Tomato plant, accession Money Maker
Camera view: horizontal (90 deg, fisheye); turntable rotation: 120 degrees
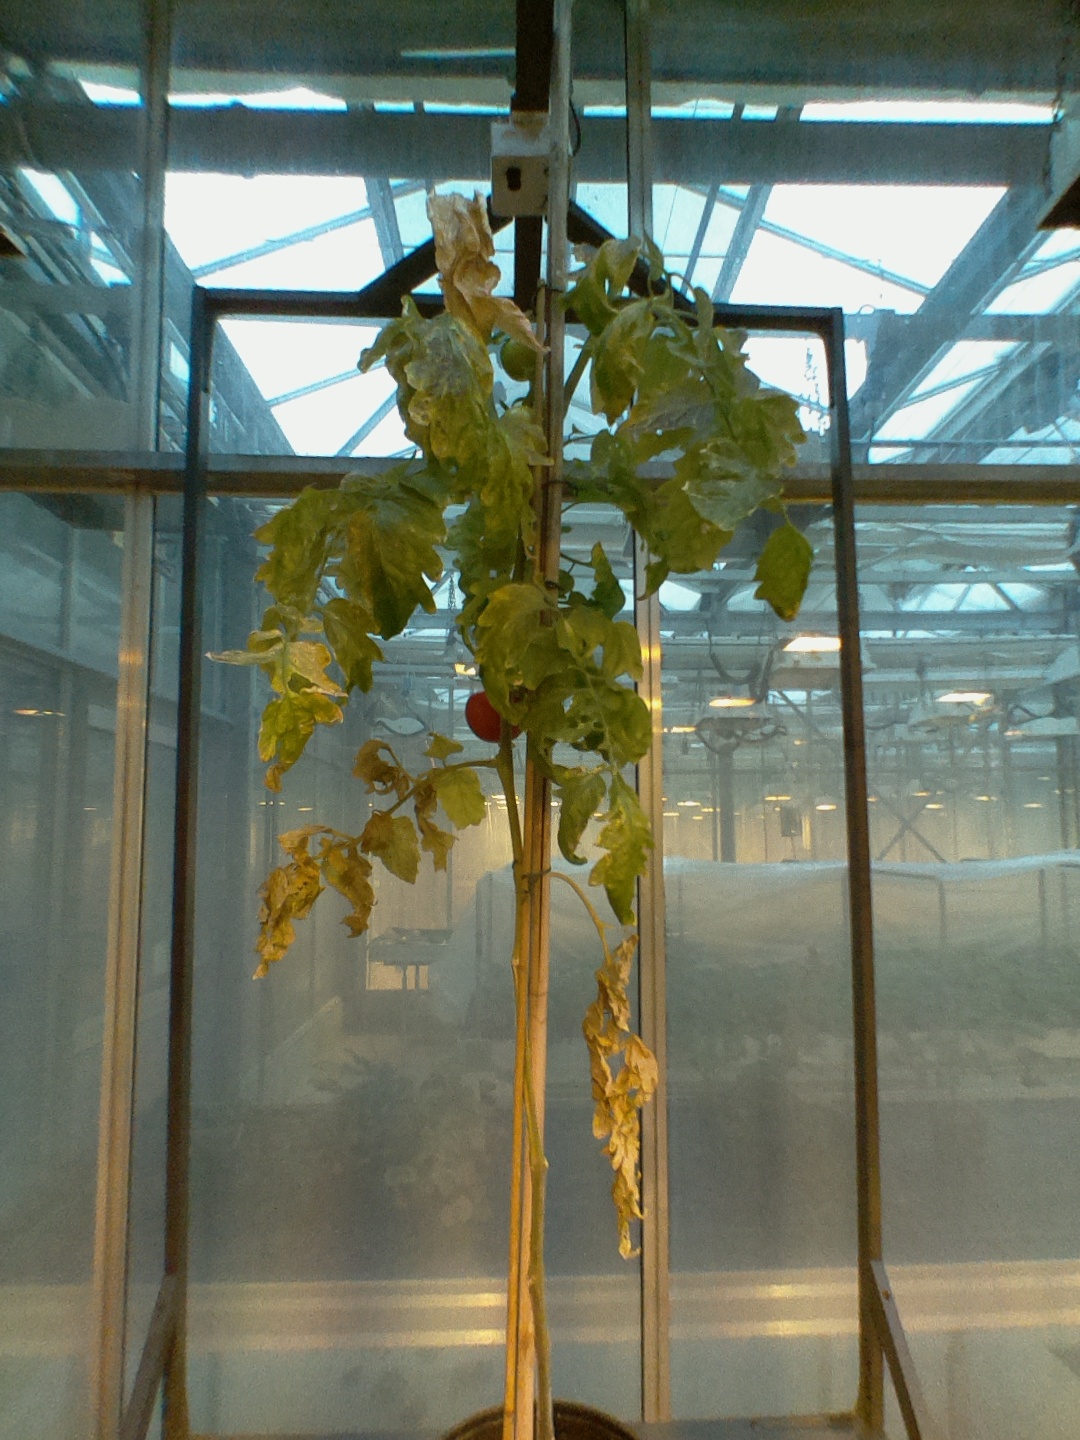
BBCH growth stage 81: 10%-20% of fruits show typical fully ripe color